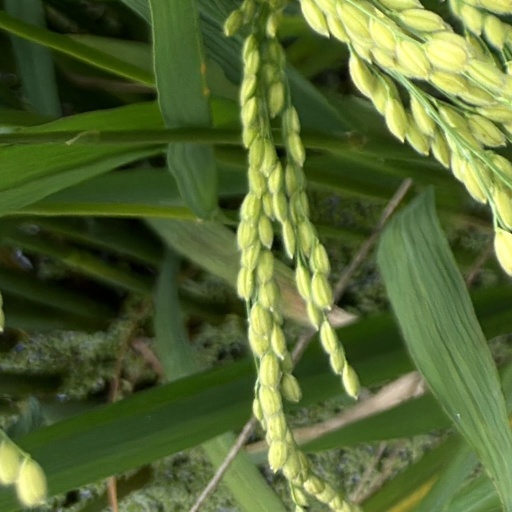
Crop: rice